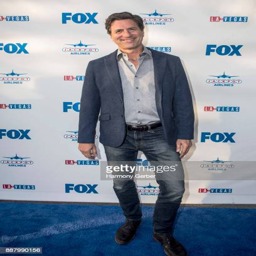
tv writer attends the premiere